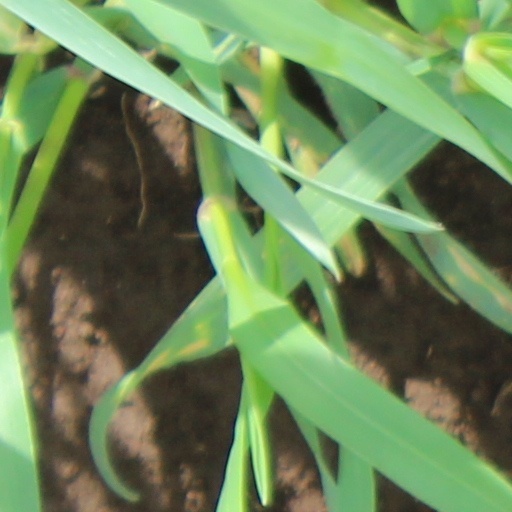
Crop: wheat